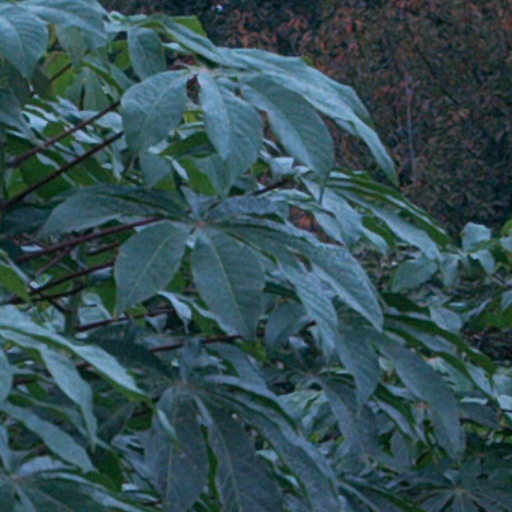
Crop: cassava